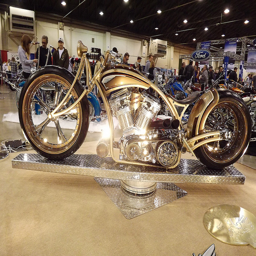
a motorcycle is on a show room floor
A motorcycle on a display stand being displayed in a building.
A gold plated Chopper Motorcycle on display at a convention.
A gold motorcycle on display indoors with a clean engine.
People stand in a shop wear motorcycles are on display.